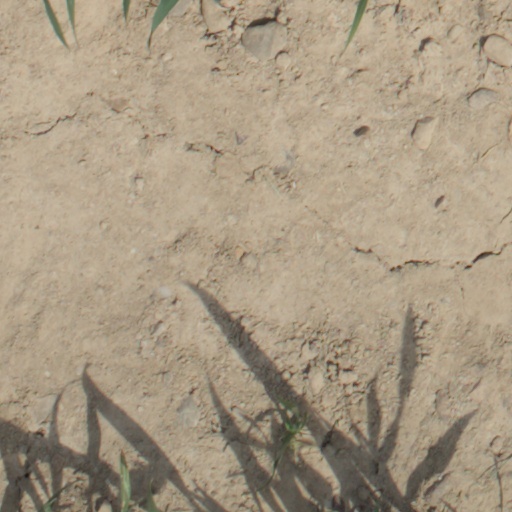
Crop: wheat